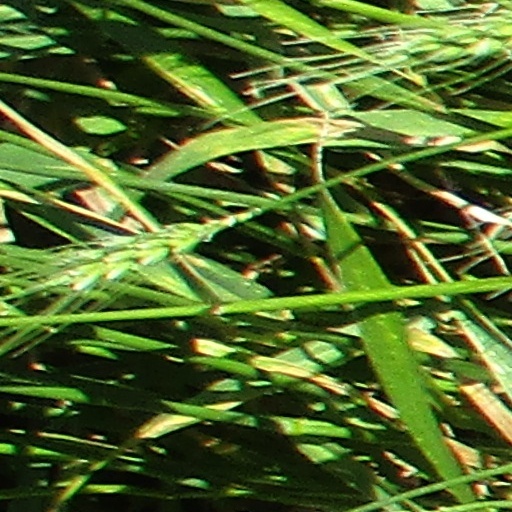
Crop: wheat